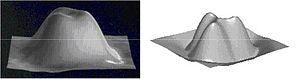
left experimental
Philippe Sautet est un chimiste français. Il a été élu à l'Académie des sciences le 30 novembre 2010.